Mahatma Gandhi Series

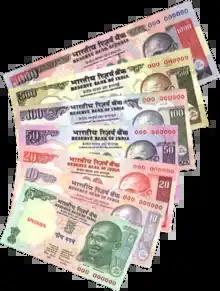
Banknotes of denominations of ₹5, ₹10, ₹20, ₹50, ₹100, ₹500 and ₹1000 of the Mahatma Gandhi Series

The Gandhi Series of banknotes are issued by the Reserve Bank of India (RBI) as the legal tender of Indian rupee. The series is so called because the obverse of the banknotes prominently display the portrait of Mahatma Gandhi. Since its introduction in 1996, this series replaced all Lion Capital Series banknotes issued before 1996. The Reserve Bank of India (RBI) introduced the series in 1996 with ₹10 and ₹500 banknotes.